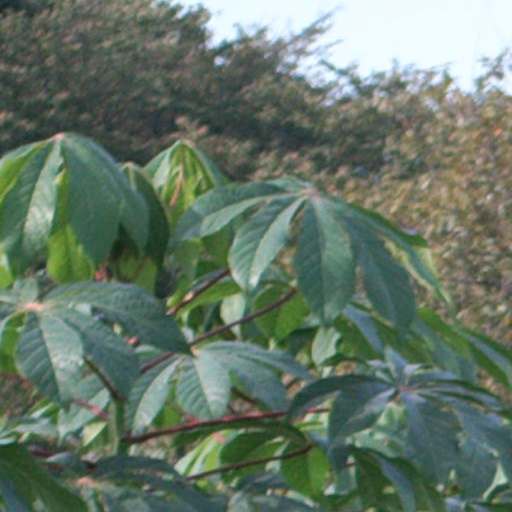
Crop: cassava